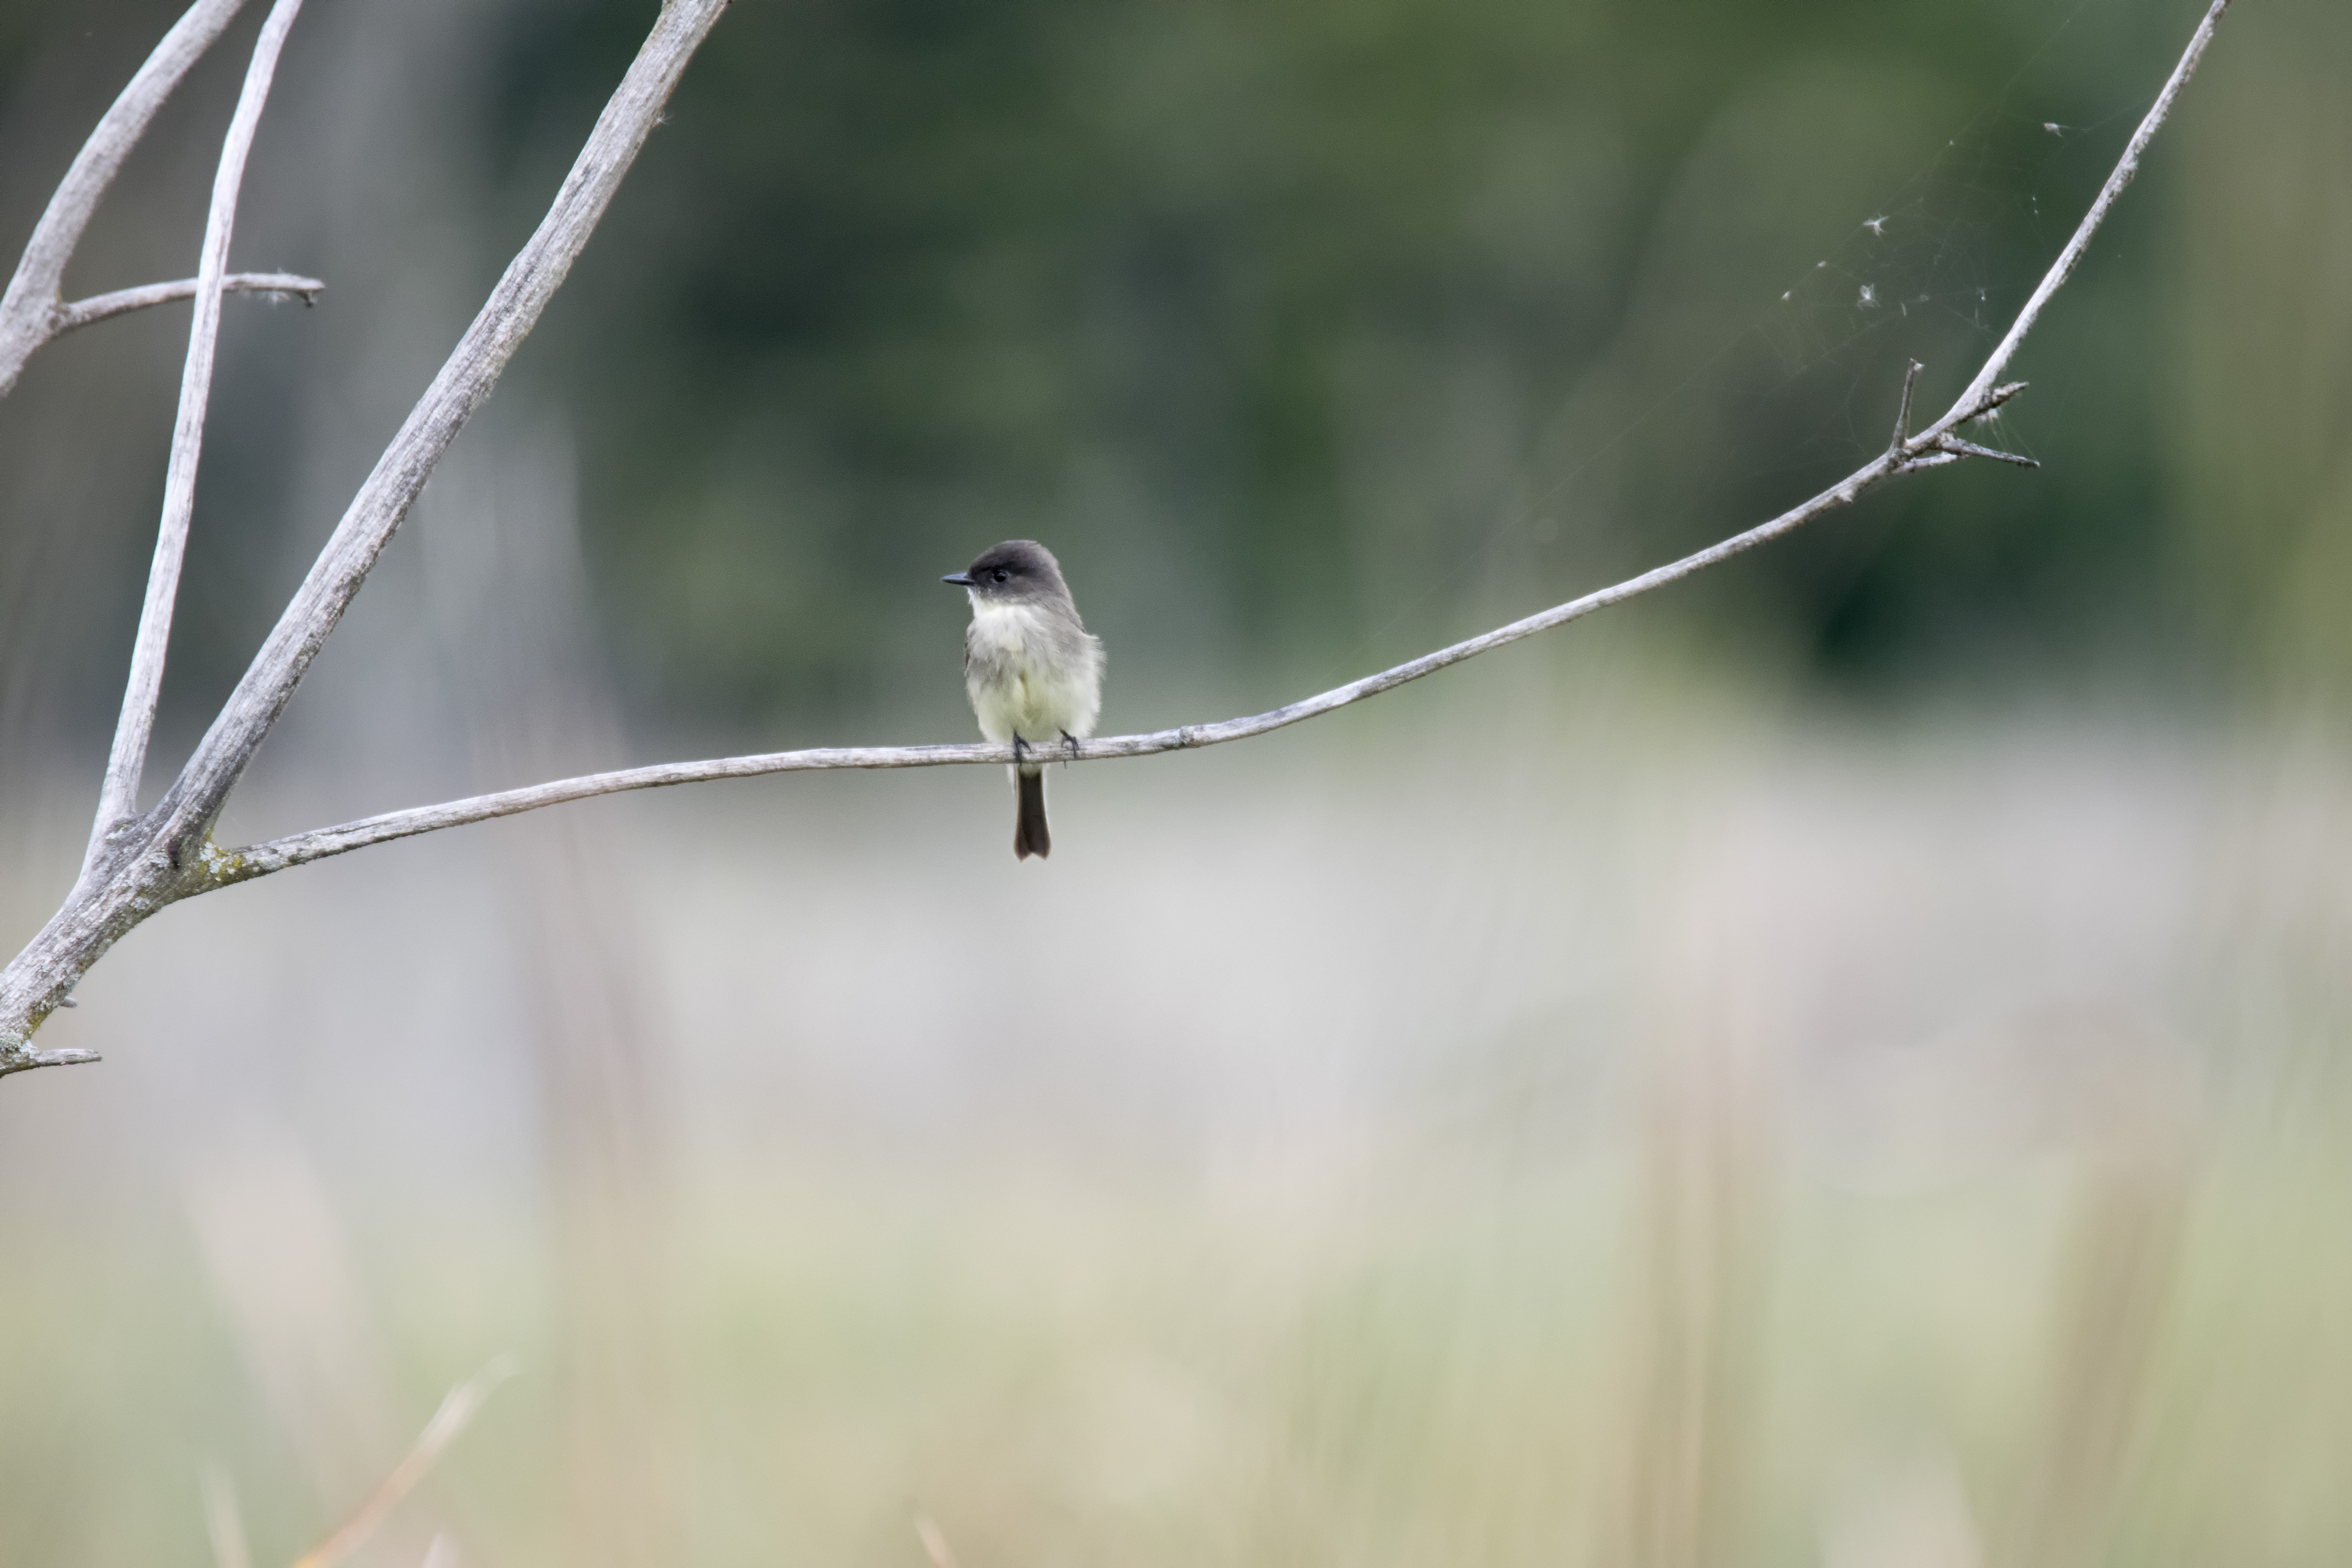
nature, branch, bird, wing, beak, fauna, canada, vertebrate, eastern, quebec, sherbrooke, oiseau, moucherolle, phoebe, ph bi, perching bird